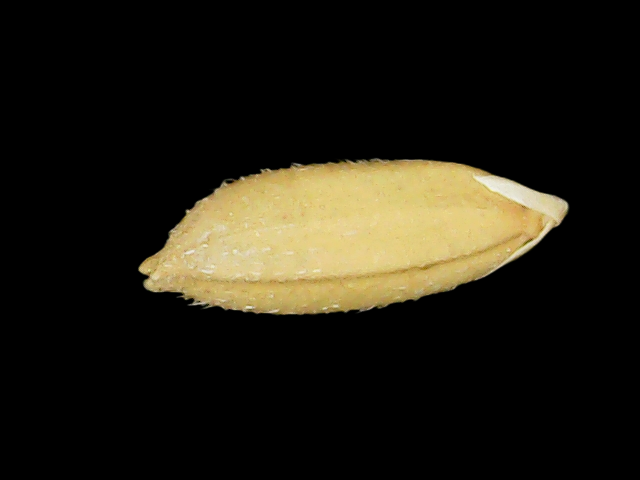
Rice variety: Binadhan10